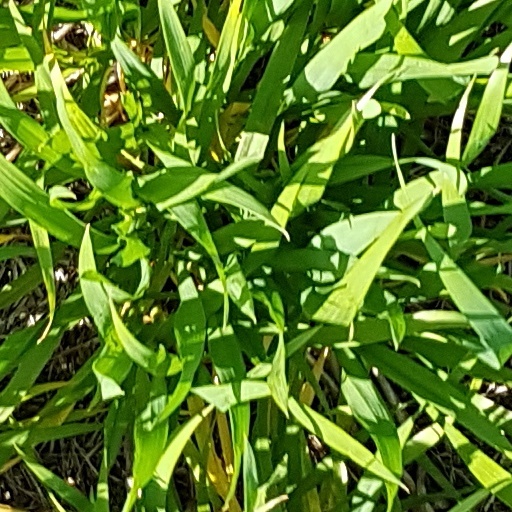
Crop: wheat